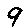
Label: 9